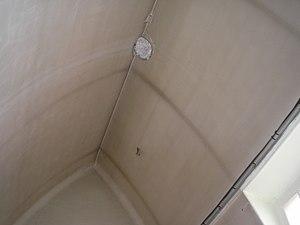
Voûte ogivale du Pavillon des blessés d'Argenteuil
Casimir Tollet, né le 15 août 1828 à Sandillon et mort le 21 mars 1899 à Paris 8ᵉ, est un ingénieur français, connu pour ses réalisations d'architecture hygiéniste dans les casernes et les hôpitaux. Concepteur du système Tollet, fondé sur l'aérisme pour combattre les miasmes, il a voulu construire des bâtiments hospitaliers pavillonnaires soumis aux connaissances médicales du moment sur la contagion. Par divers écrits, il a fait également œuvre d'historien de l'architecture hospitalière.